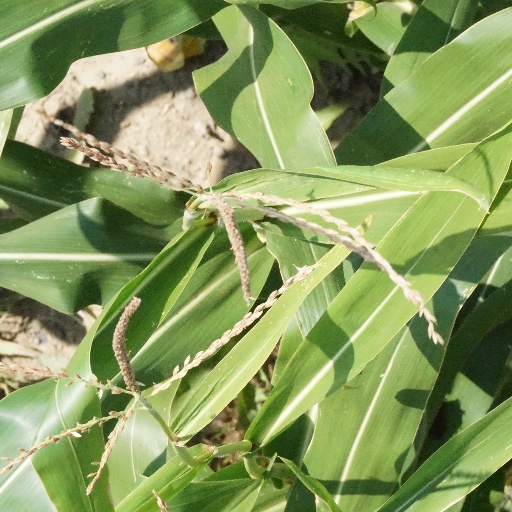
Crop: maize; corn